Marseille-Cassis Classique Internationale

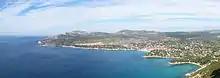
A view of the calanques of Marseille

There are also two other races which complement the main competition: first organised in 1990, the "L'Autre Marseille-Cassis" ("The Other Marseille-Cassis" in English) is a mountain hike which negotiates the Massif des Calanques area. The second complementary competition is a racewalk, launched in 2006, which seeks to celebrate the sports festival through an alternative sporting means.